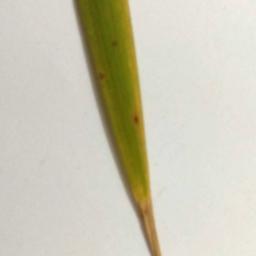
Label: Rice___Brown_Spot